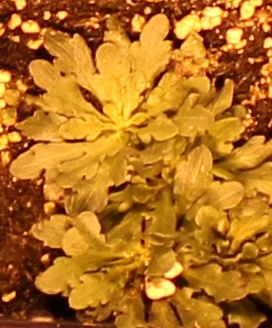
Label: Horseweed